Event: Nepal Earthquake
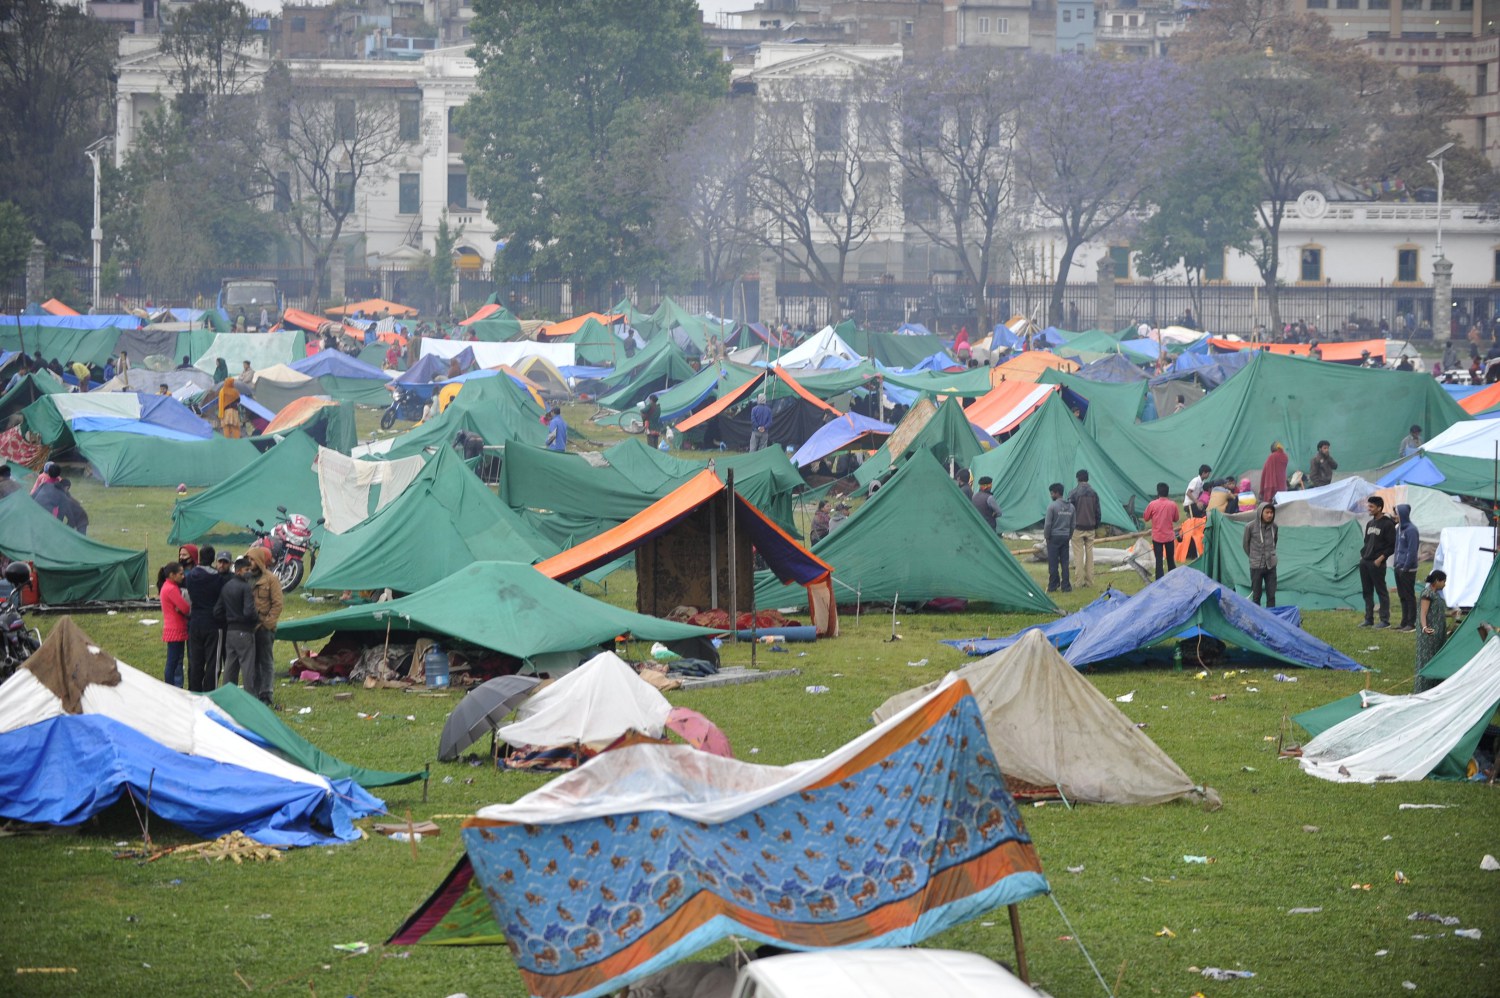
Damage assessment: no_damage